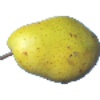
Label: Pear Monster 1